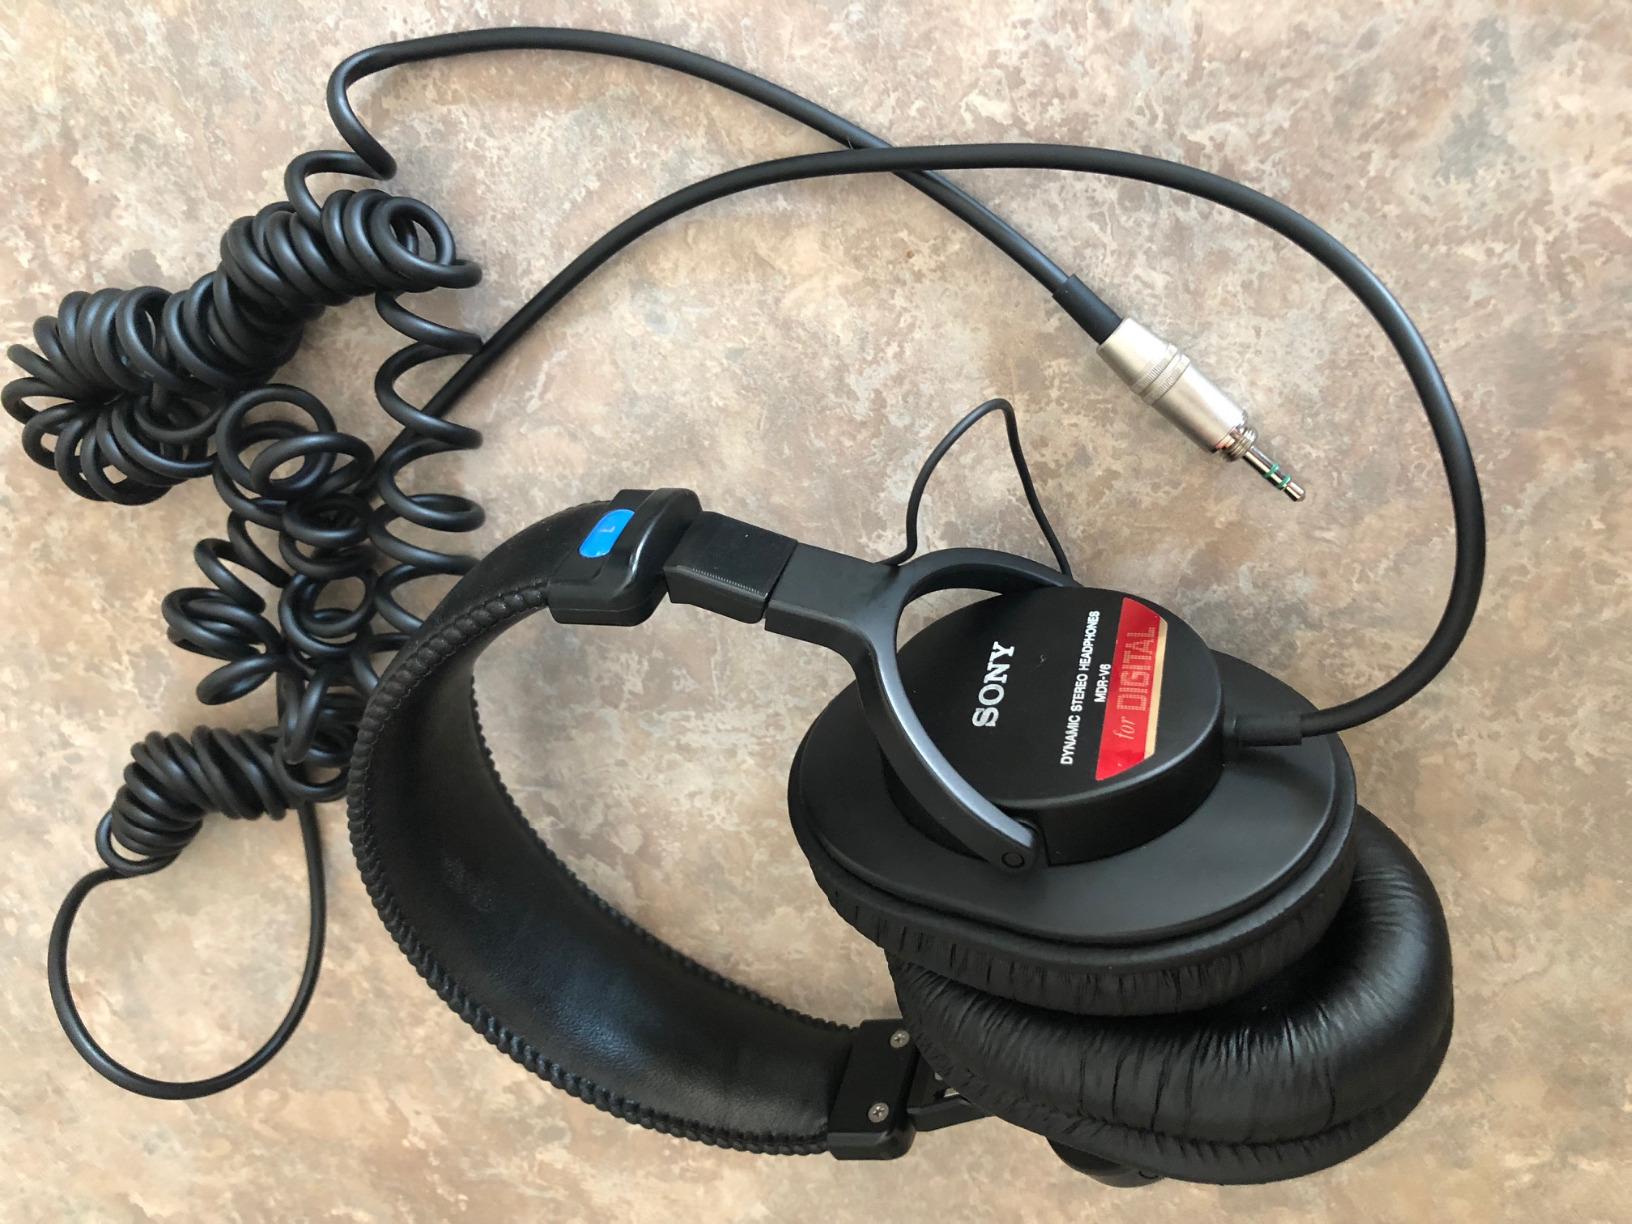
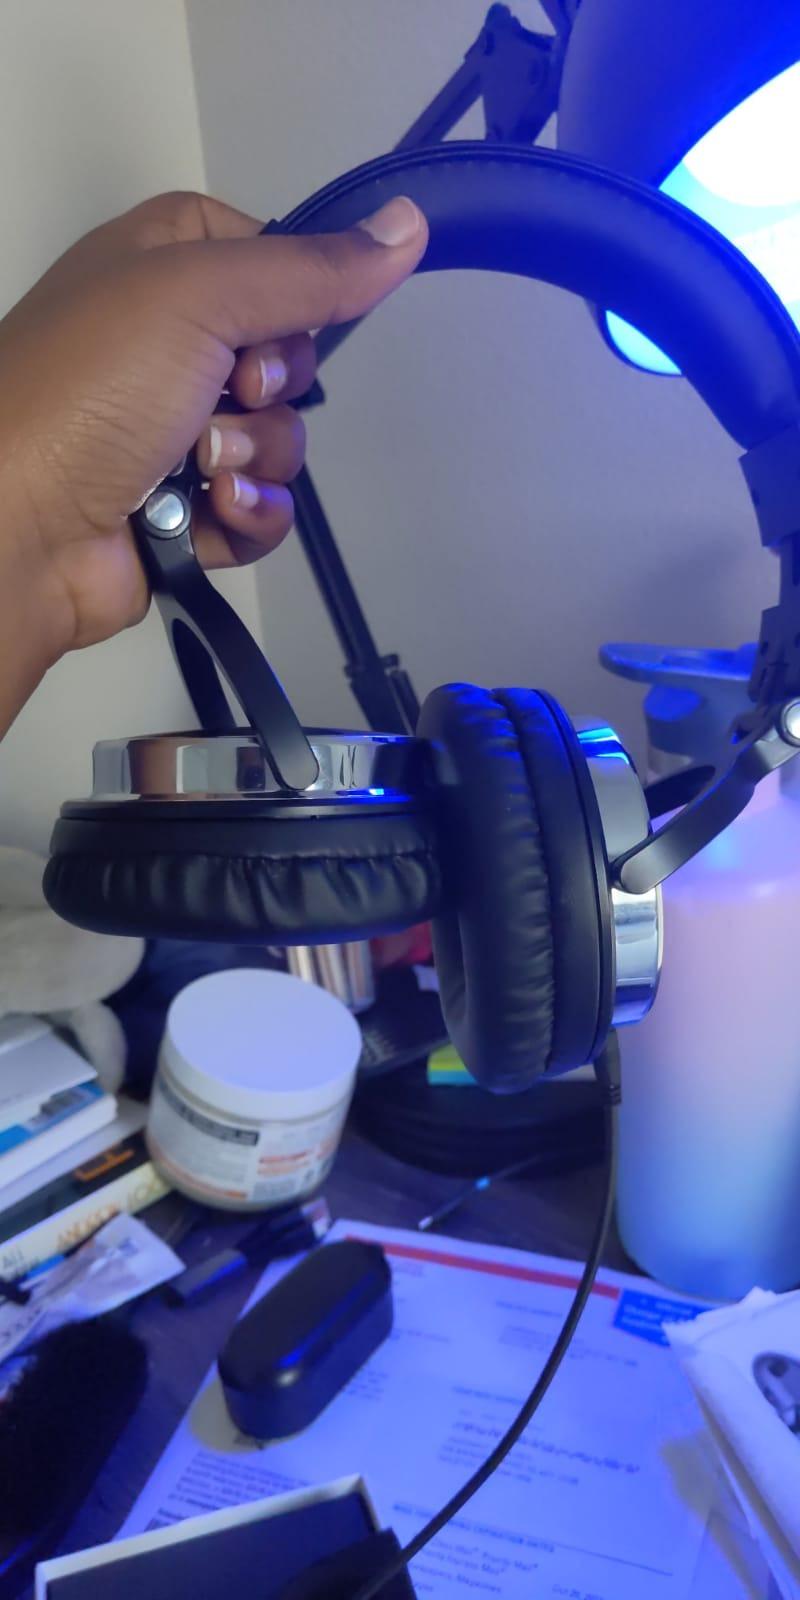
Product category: headphones
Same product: no